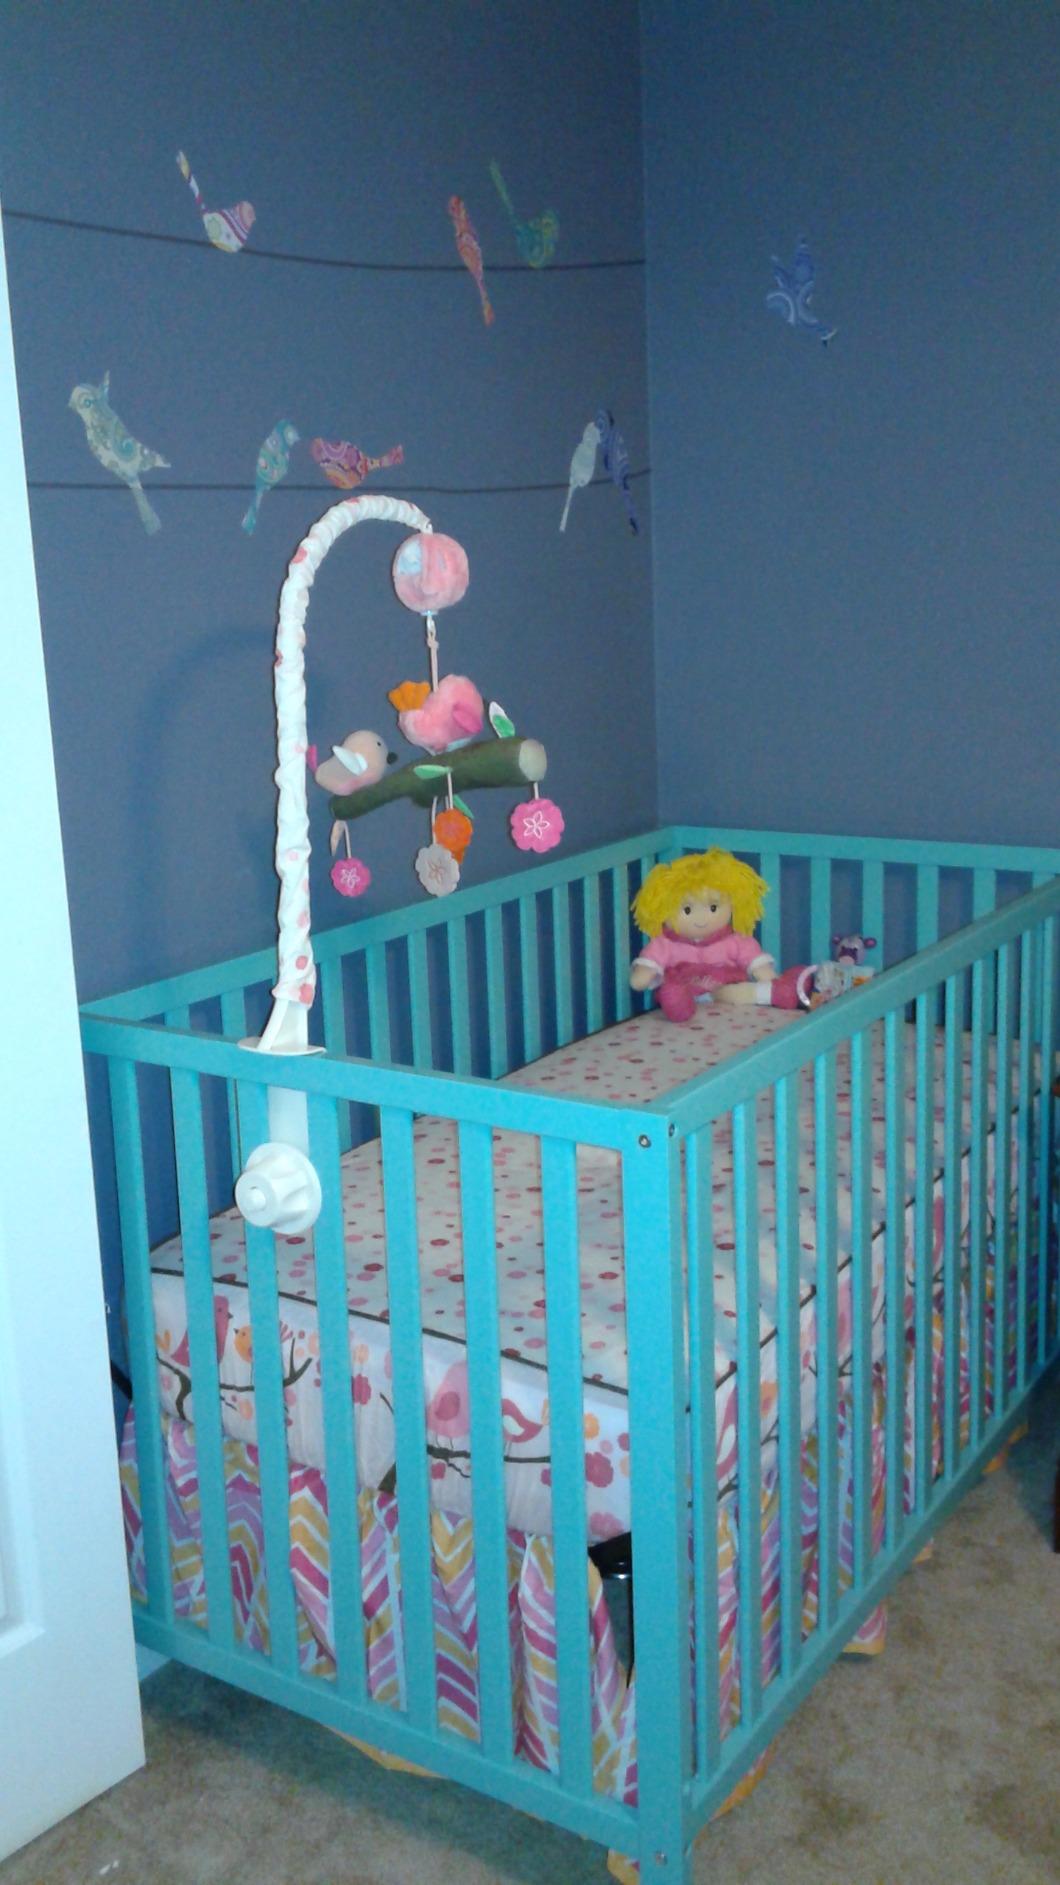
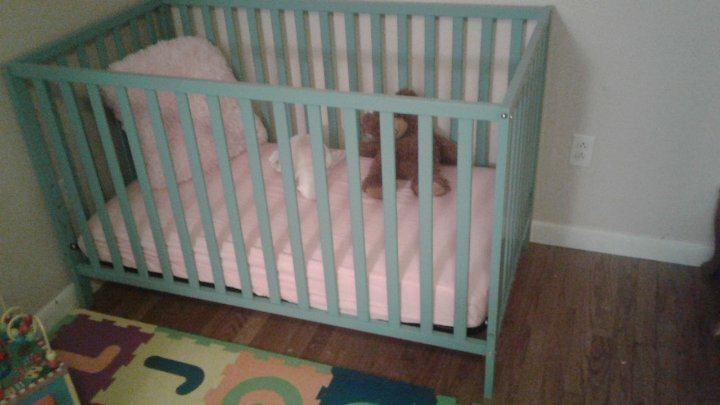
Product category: products_crib
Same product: yes